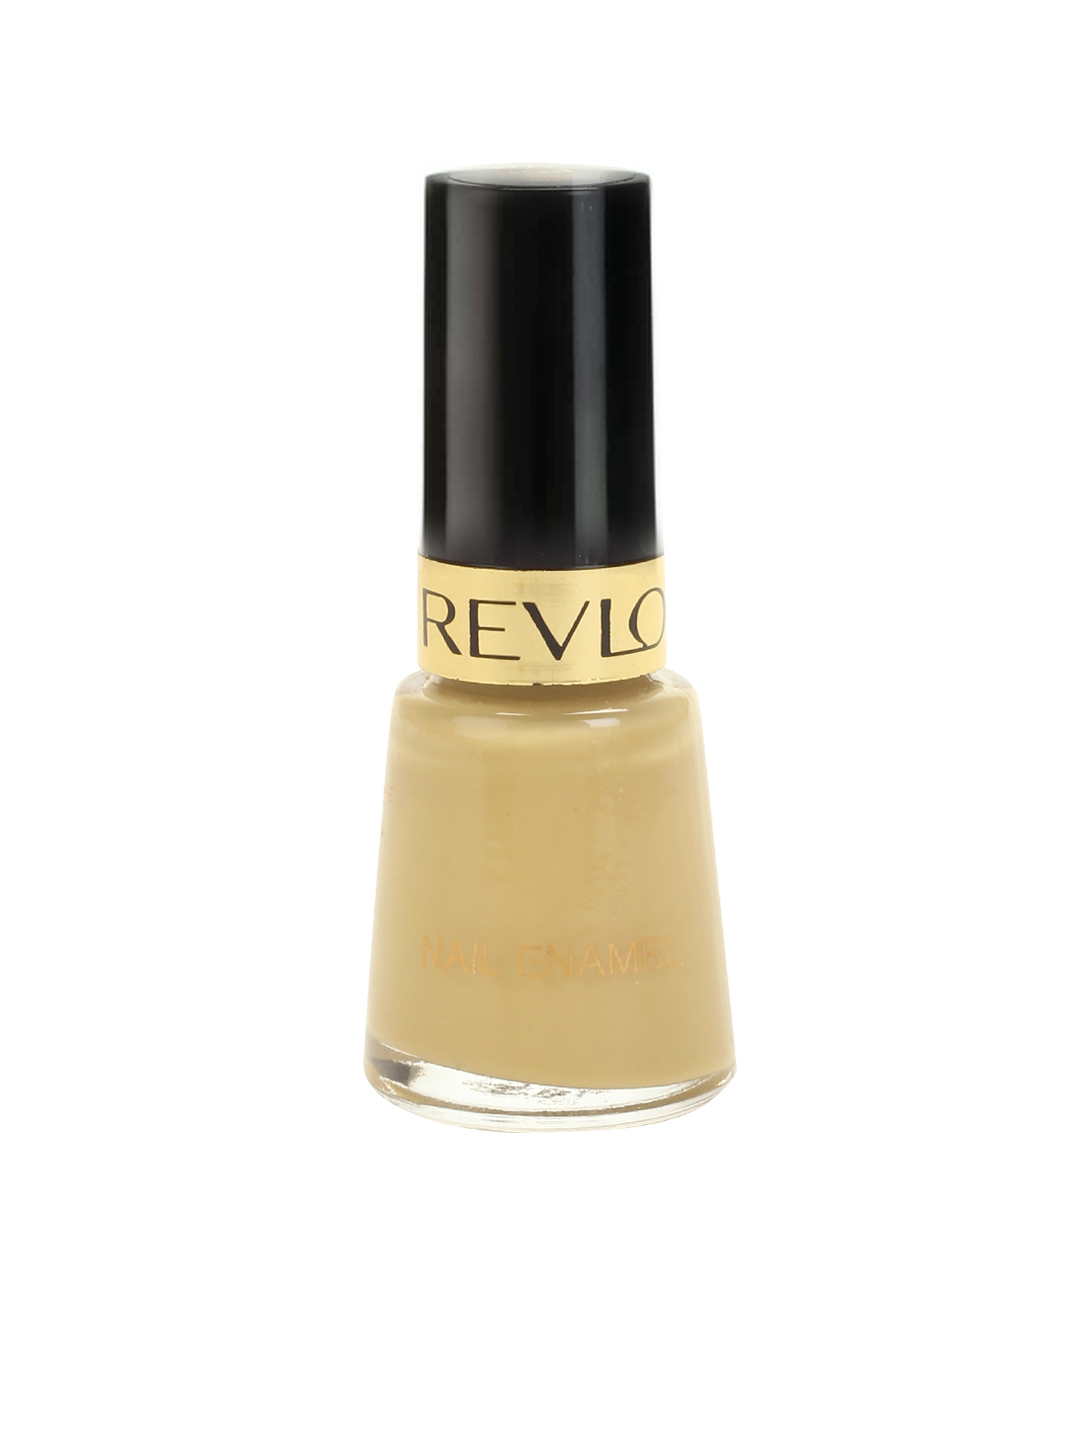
Revlon Sand Mist Nail Polish 394
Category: Personal Care / Nails / Nail Polish
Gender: Women
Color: Beige
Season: Spring 2017
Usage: Casual